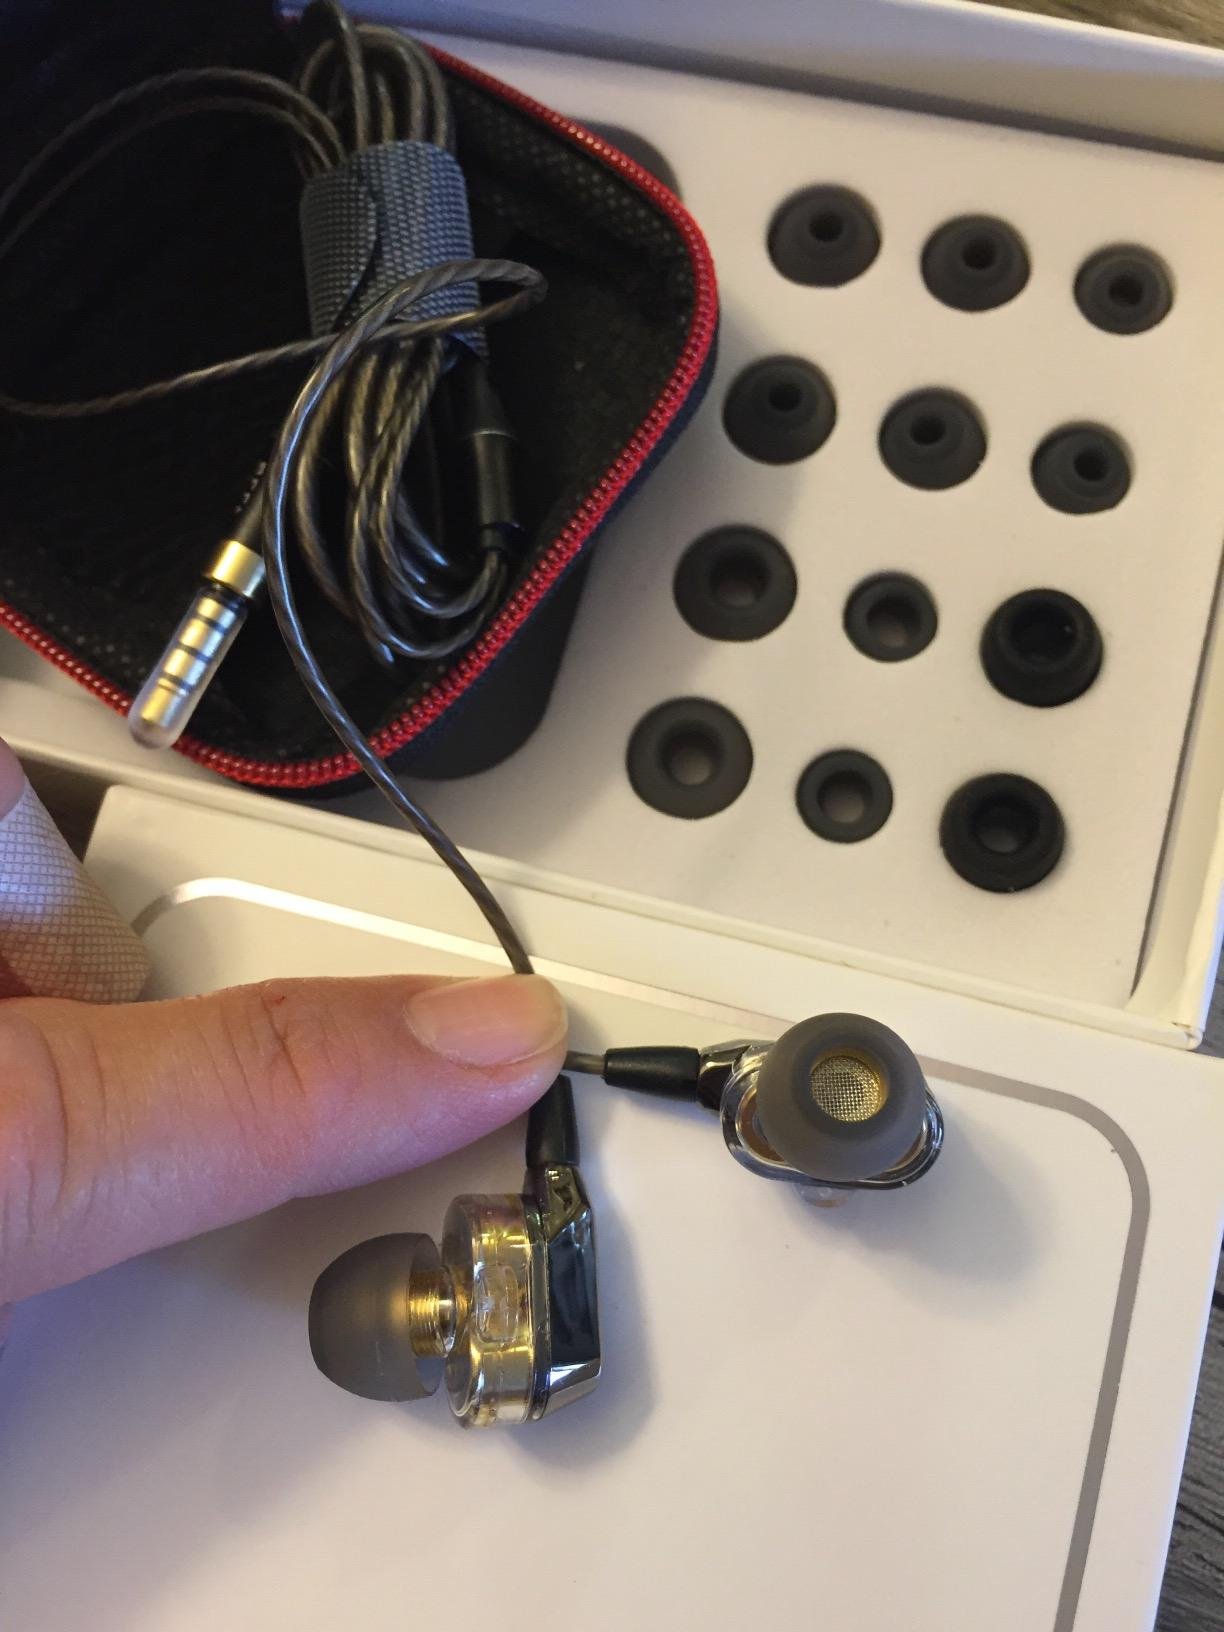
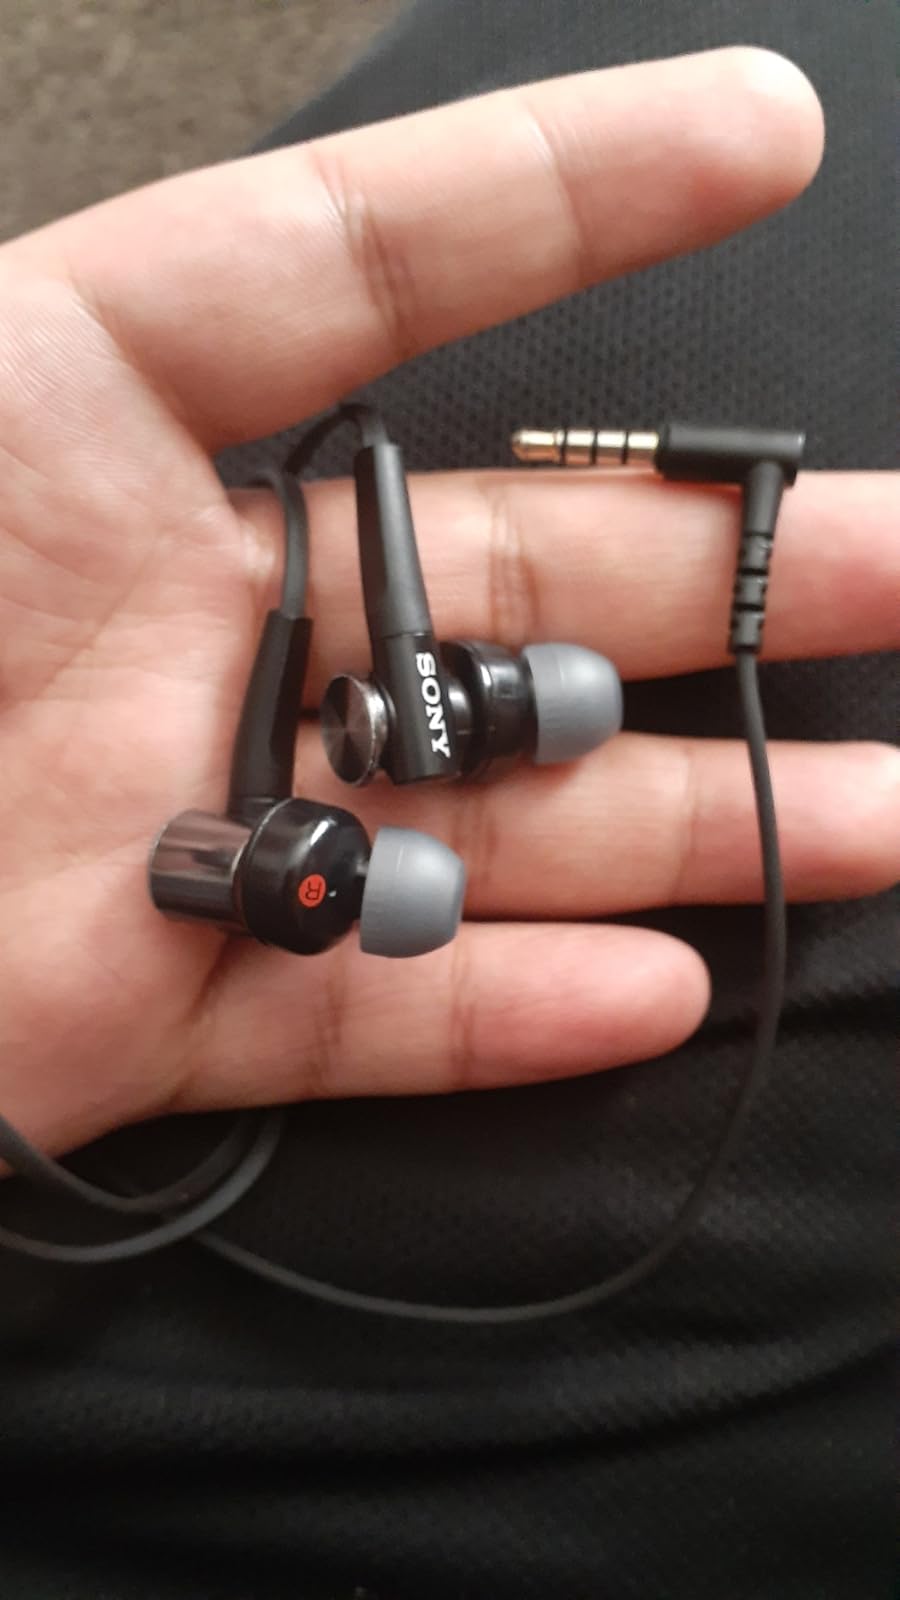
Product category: headphones
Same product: no